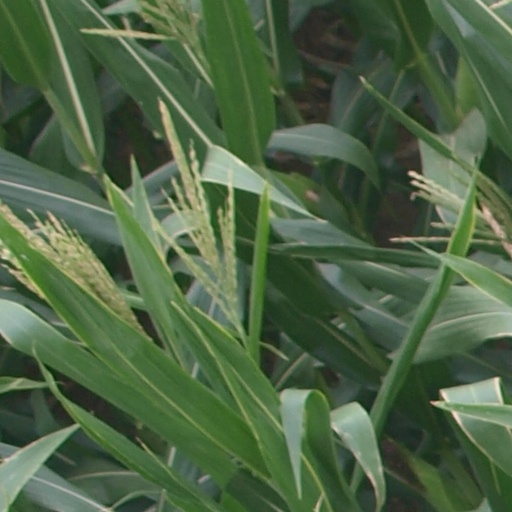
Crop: maize; corn